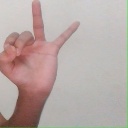
अक्षर: ण